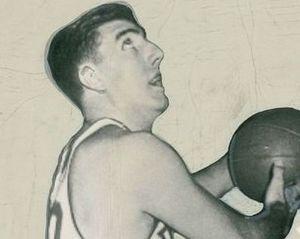
Vincent Joseph Boryla, né le 11 mars 1927 à East Chicago et mort le 27 mars 2016 à Denver, est un ancien joueur, entraîneur et dirigeant américain de basket-ball.